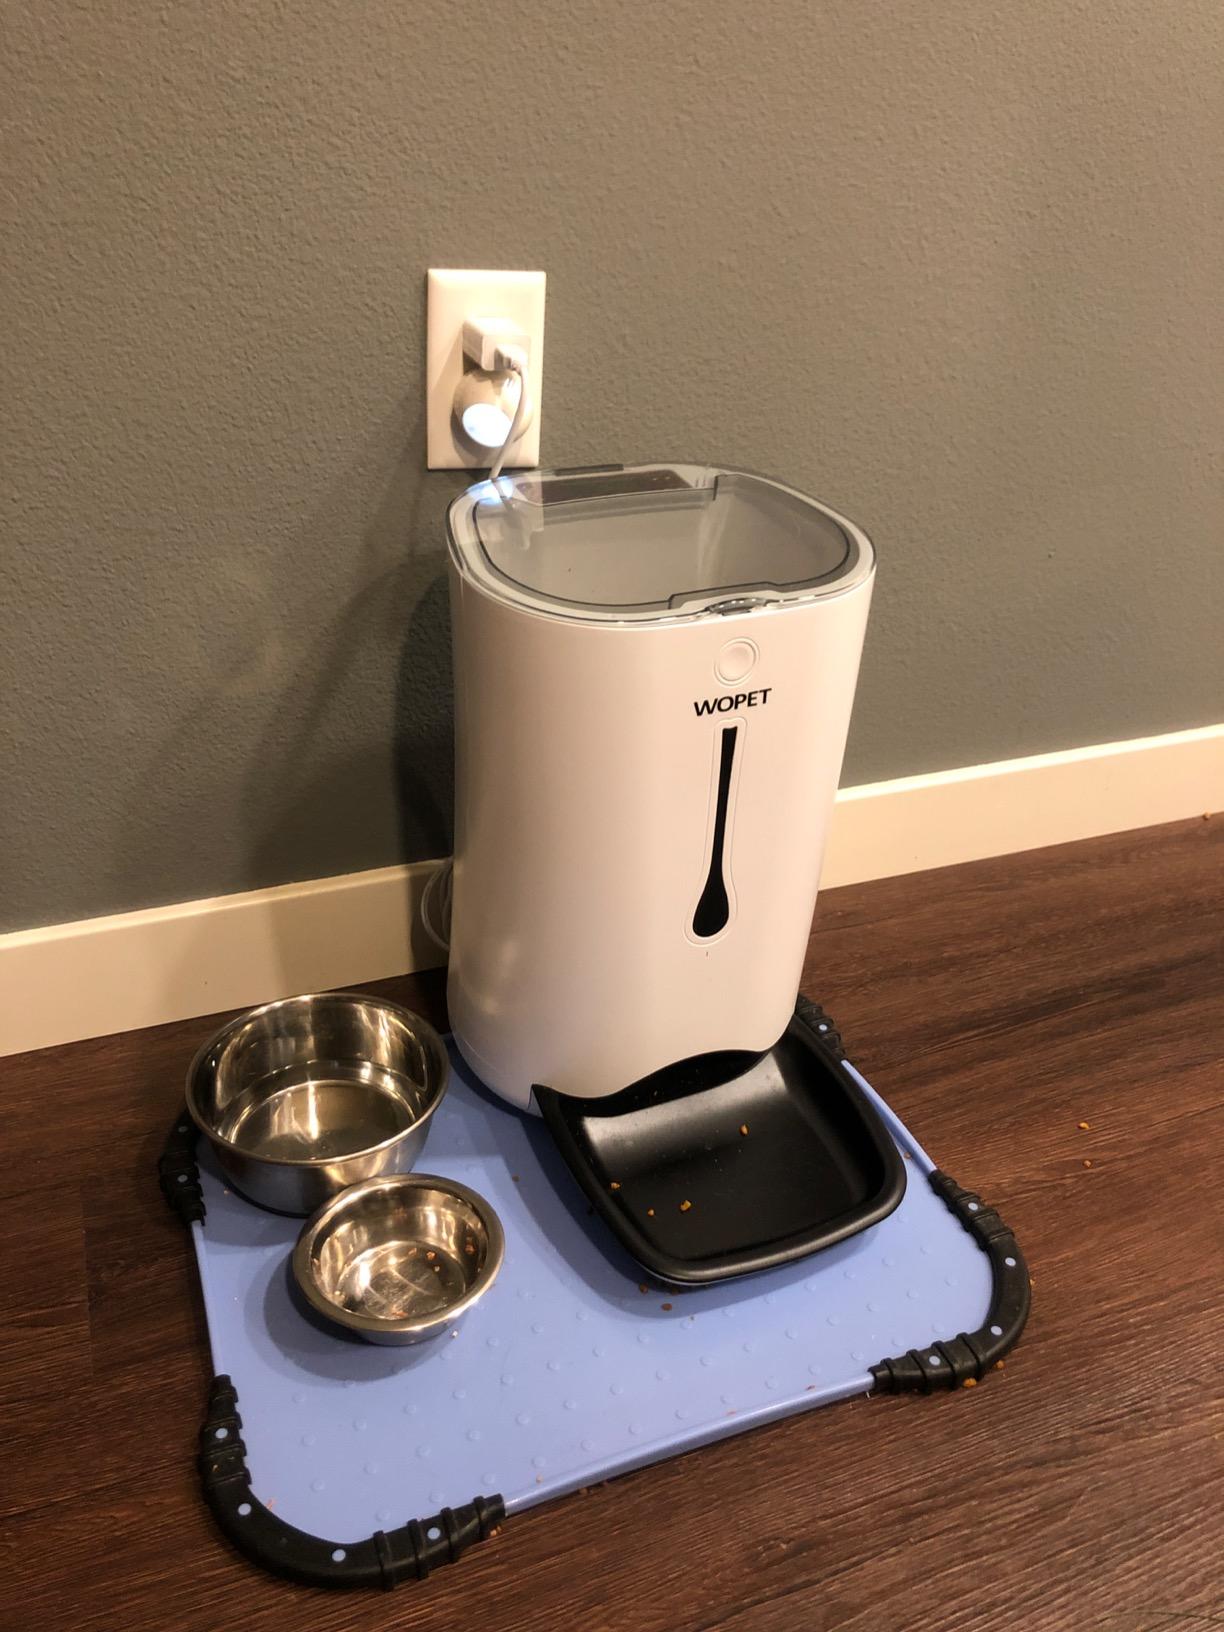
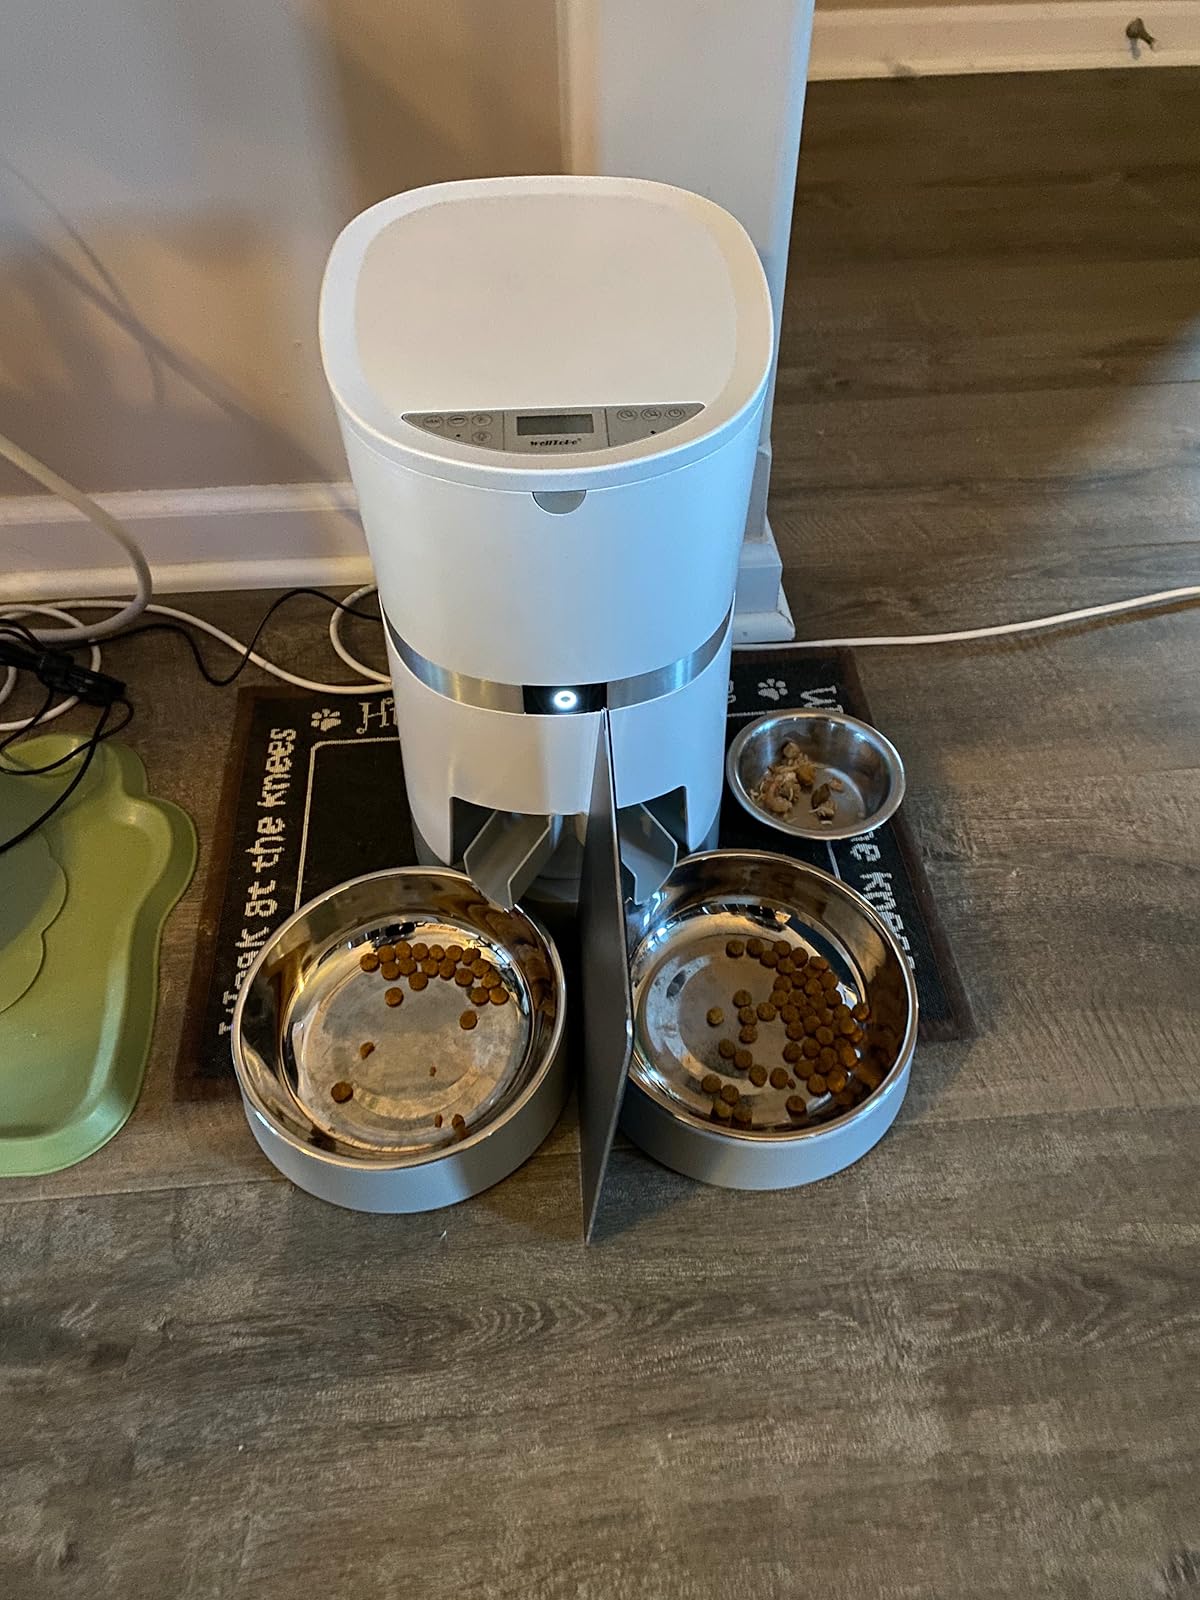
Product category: items_feeder
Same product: no